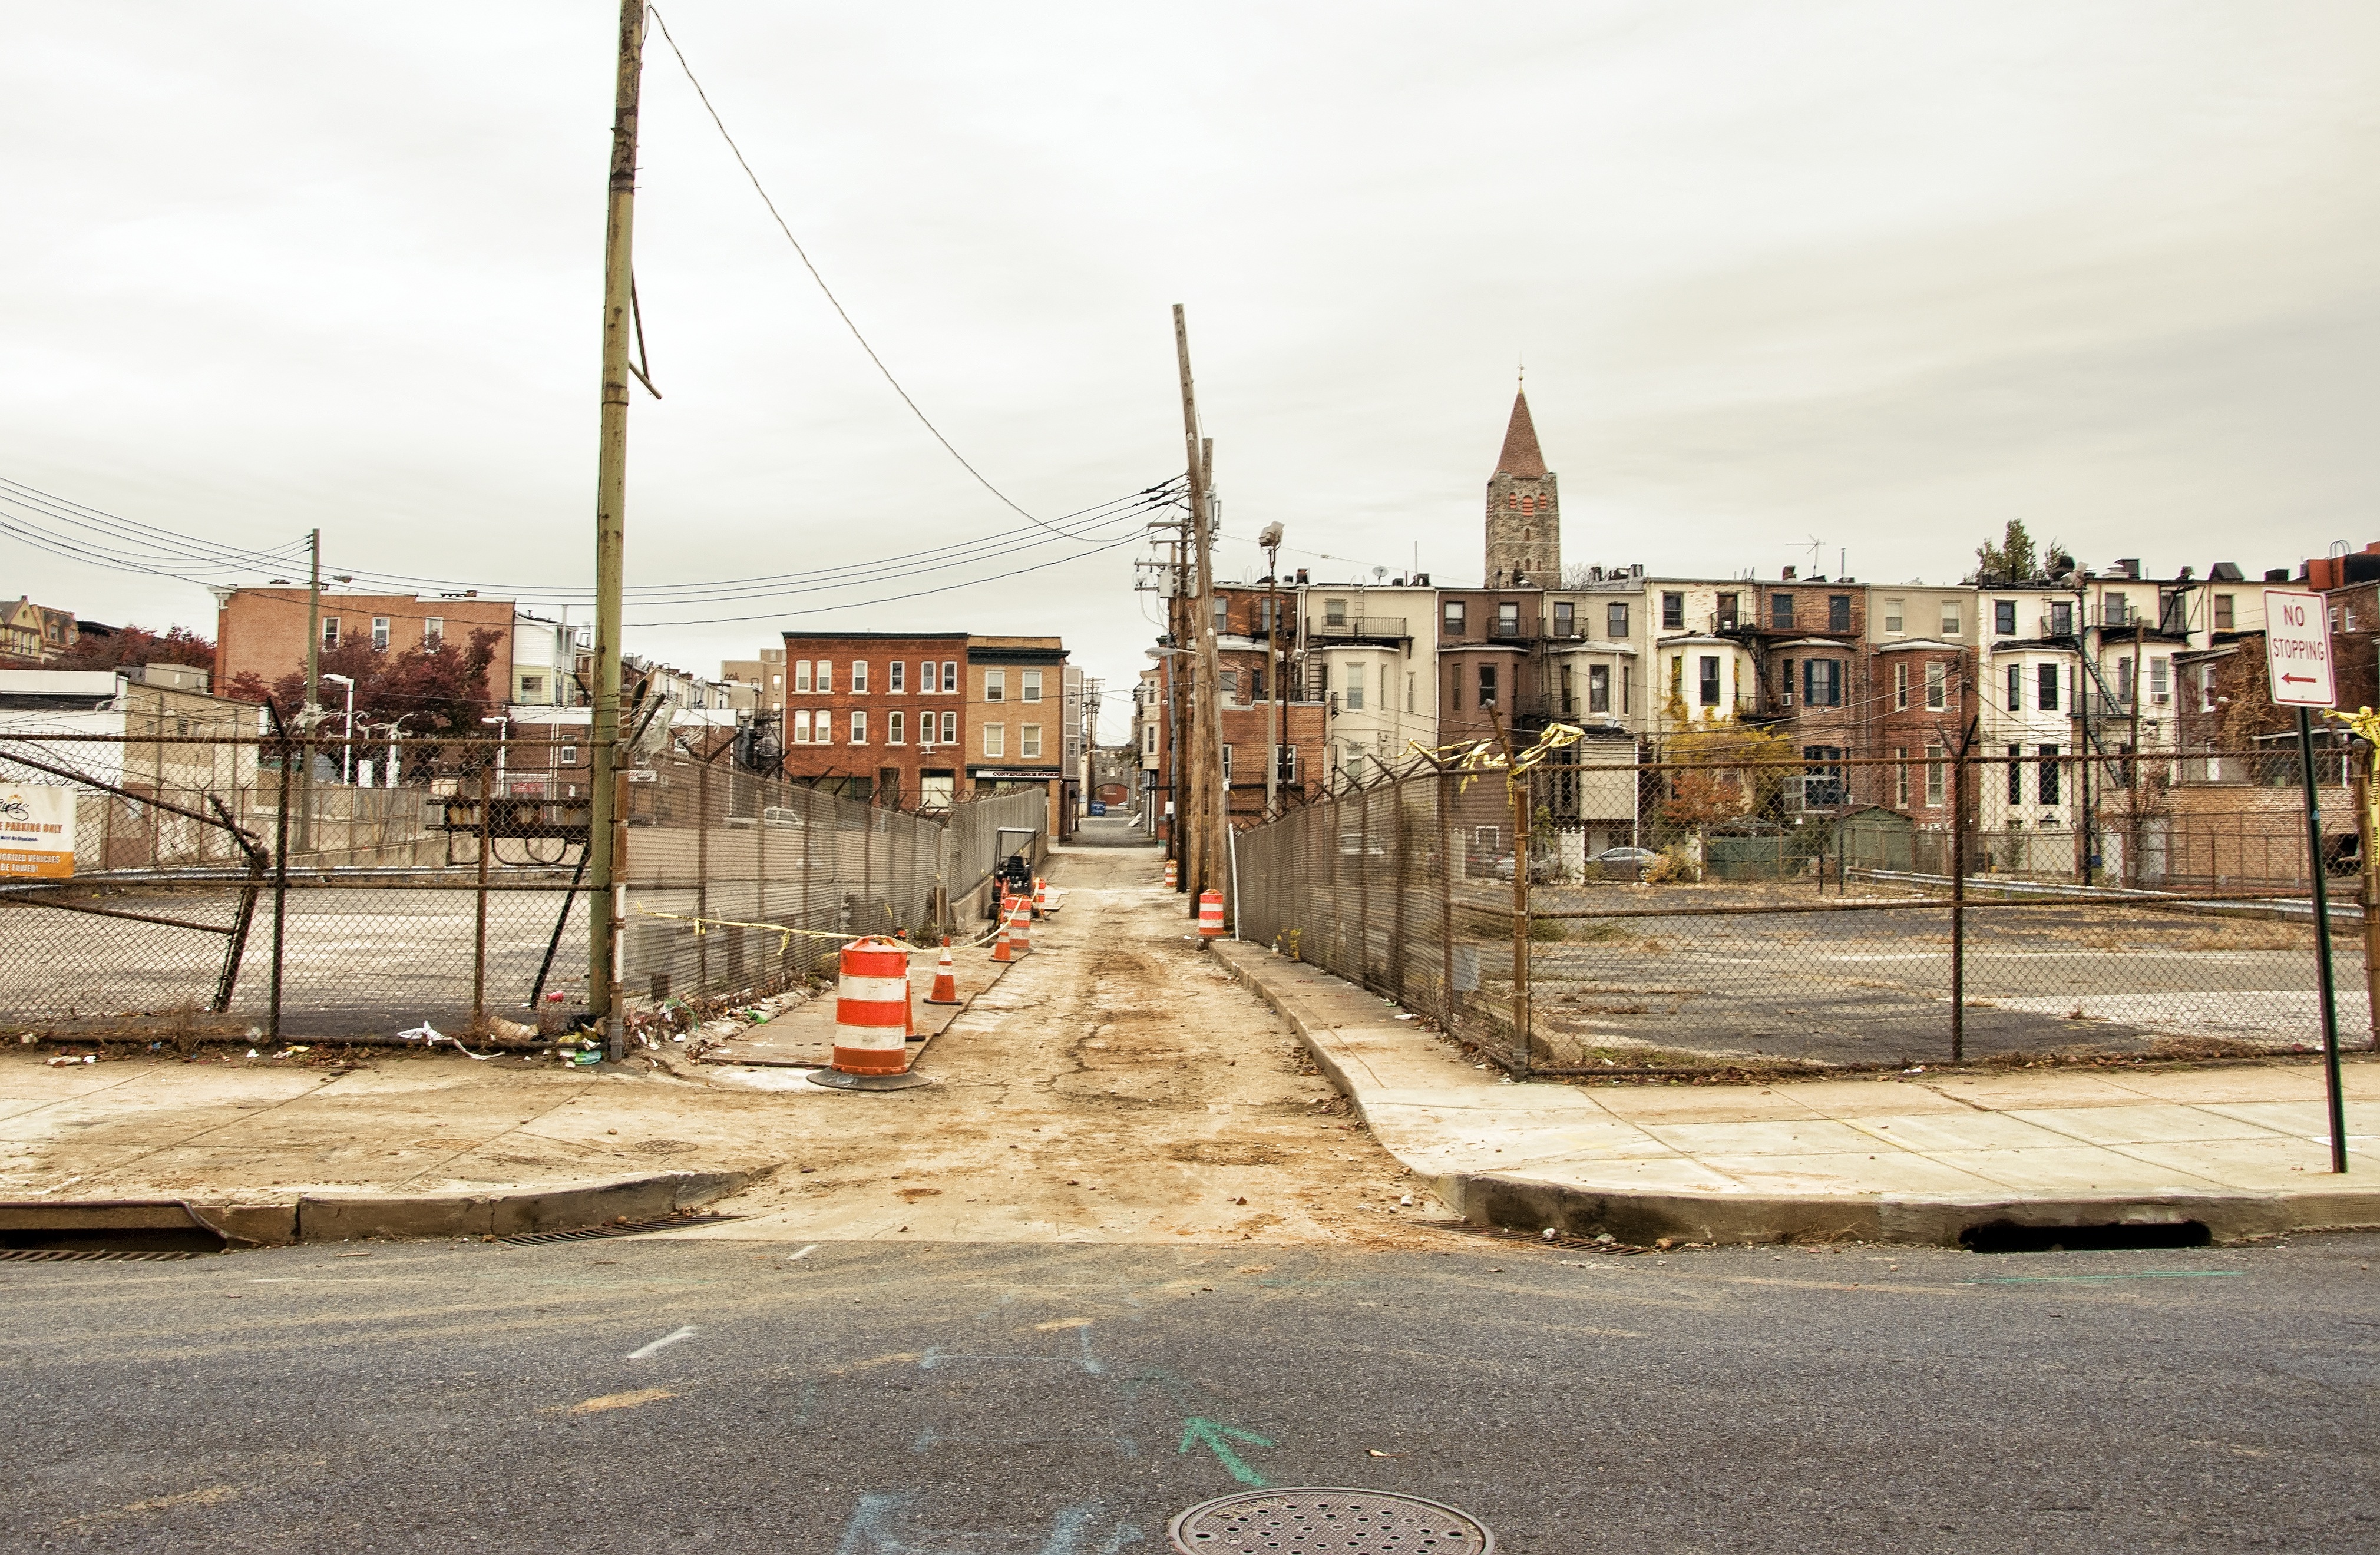
road, street, town, old, city, urban, cityscape, downtown, suburb, construction, plaza, abandoned, infrastructure, town square, damaged, baltimore, neighbourhood, urban area, residential area, human settlement, north charles street